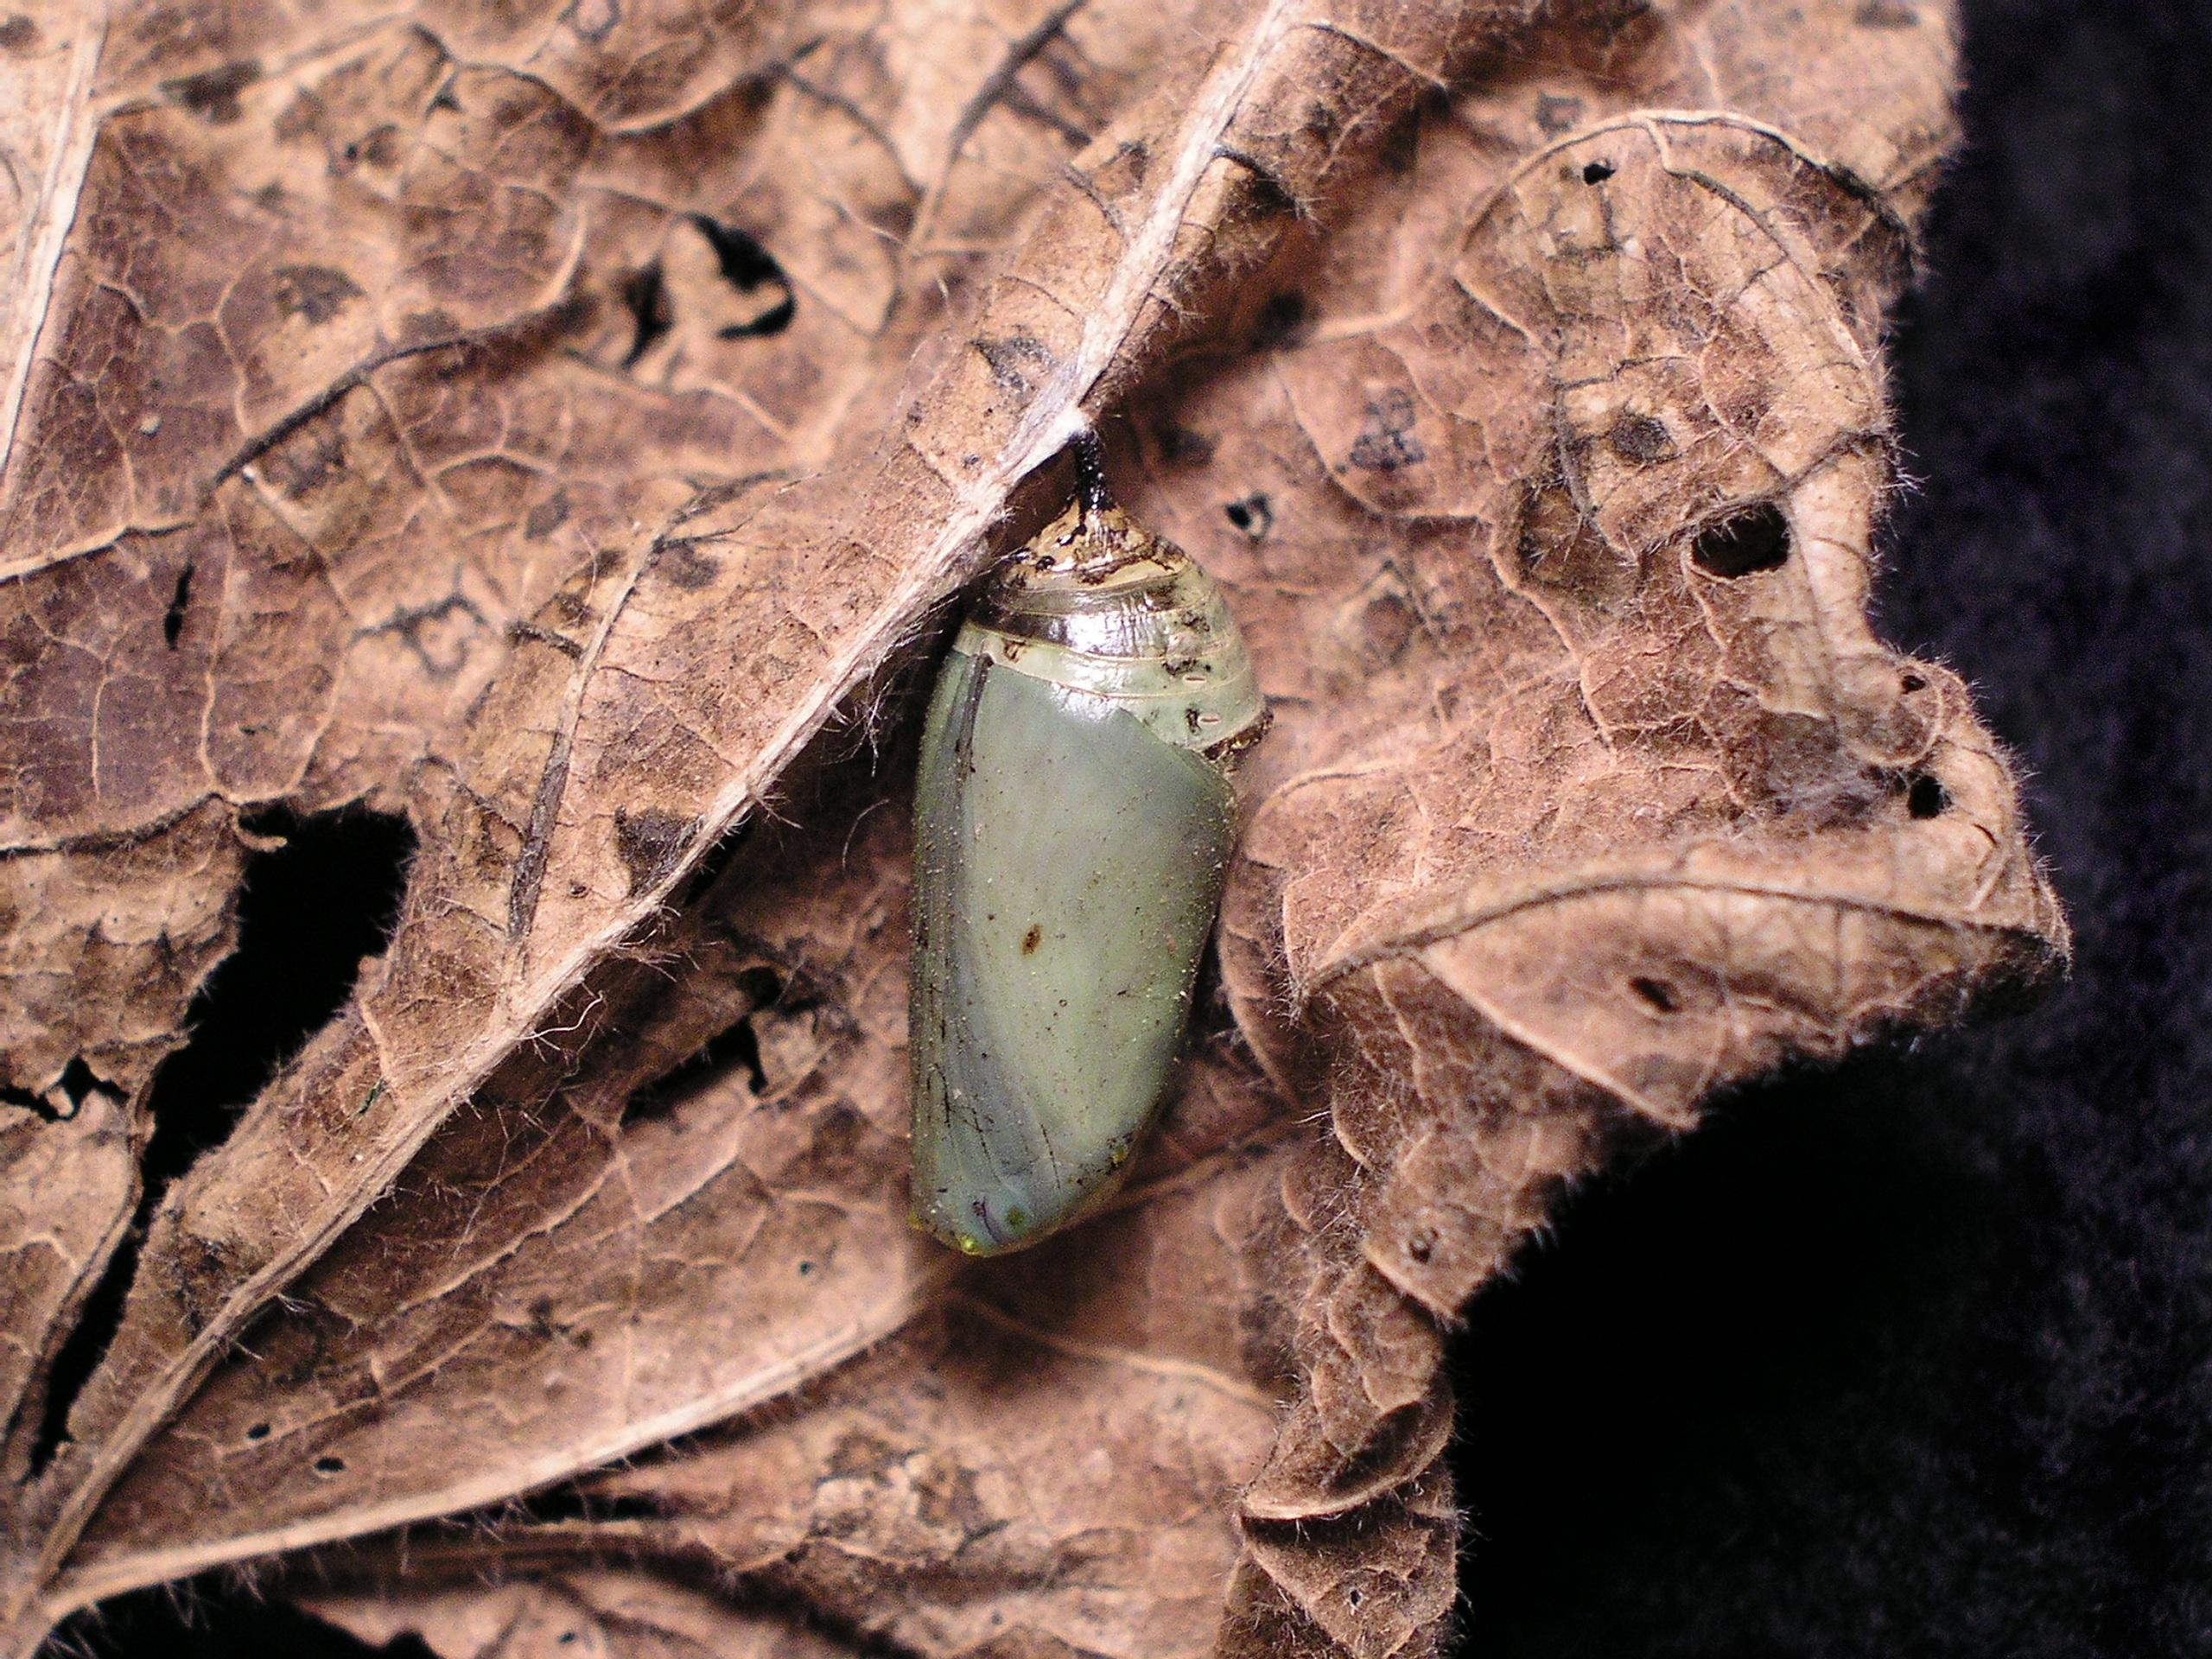
nature, wood, leaf, wildlife, insect, soil, butterfly, hanging, fauna, invertebrate, caterpillar, monarch, close up, monarch butterfly, transformation, chrysalis, macro photography, cocoon